Samuel of Bulgaria

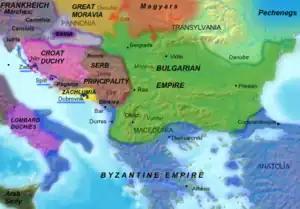
Bulgarian territory ca. 960.

Samuel was the fourth and youngest son of count Nicholas, a Bulgarian noble, who might have been the count of Sredets district (modern-day Sofia), although other sources suggest that he was a regional count of Prespa district in the region of Macedonia. His mother was Rhipsime of Armenia. The actual name of the dynasty is not known. "Cometopuli" is the nickname used by Byzantine historians which is translated as "sons of the count". The Cometopuli rose to power out of the disorder that occurred in the Bulgarian Empire from 966 to 971.